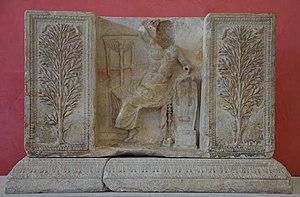
Un théâtre romain antique, à l'origine montage provisoire en bois durant les premiers siècles de la République romaine, est construit en pierre à partir du milieu du Iᵉʳ siècle av. J.-C.. Son architecture est la suite de l’évolution des théâtres grecs antérieurs opérée en Italie du Sud. Les premiers exemplaires, le théâtre de Pompée et le théâtre de Marcellus à Rome, établissent une nouvelle forme, différente du modèle grec ouvert : le théâtre romain est un monument fermé sur lui-même, dans lequel l’étagement de gradins hémicirculaires rejoint un bâtiment de scène, luxueusement décoré. La technique de construction, l’emploi de murs et de voûtes rayonnantes pour soutenir les gradins permet de bâtir sur terrain plat et exonère de s’appuyer sur une colline à la mode grecque.